Forlorn Hope Estate

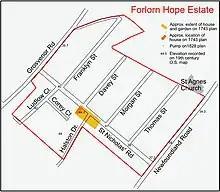
Forlorn Hope Estate with modern (2023) street plan.

The Forlorn Hope Estate is an area of Bristol in St Paul's. The 13-acre estate was originally a farm owned by St Nicholas Church vestry from 1693. At that time it consisted of a main dwelling house, stables, associated buildings and gardens of , plus fields of . By 1828 the estate had been divided into a number of smaller properties and gardens. During the 1870s the estate was then thoroughly redeveloped, with a new road layout, as part of the urban development of Bristol. The 'Forlorn Hope Estate' was a separate charity until 2004, the assets now being part of St Nicholas with St Leonard Educational Charity. As such, it still exists as a legal entity, with the proceeds of the estate being employed for religious education in schools and youth organisations within the Bristol.